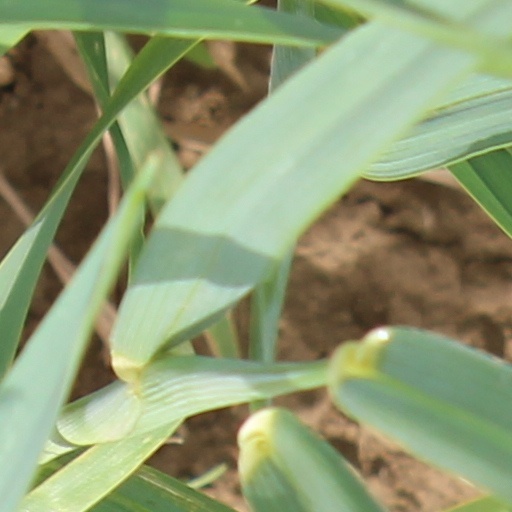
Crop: wheat